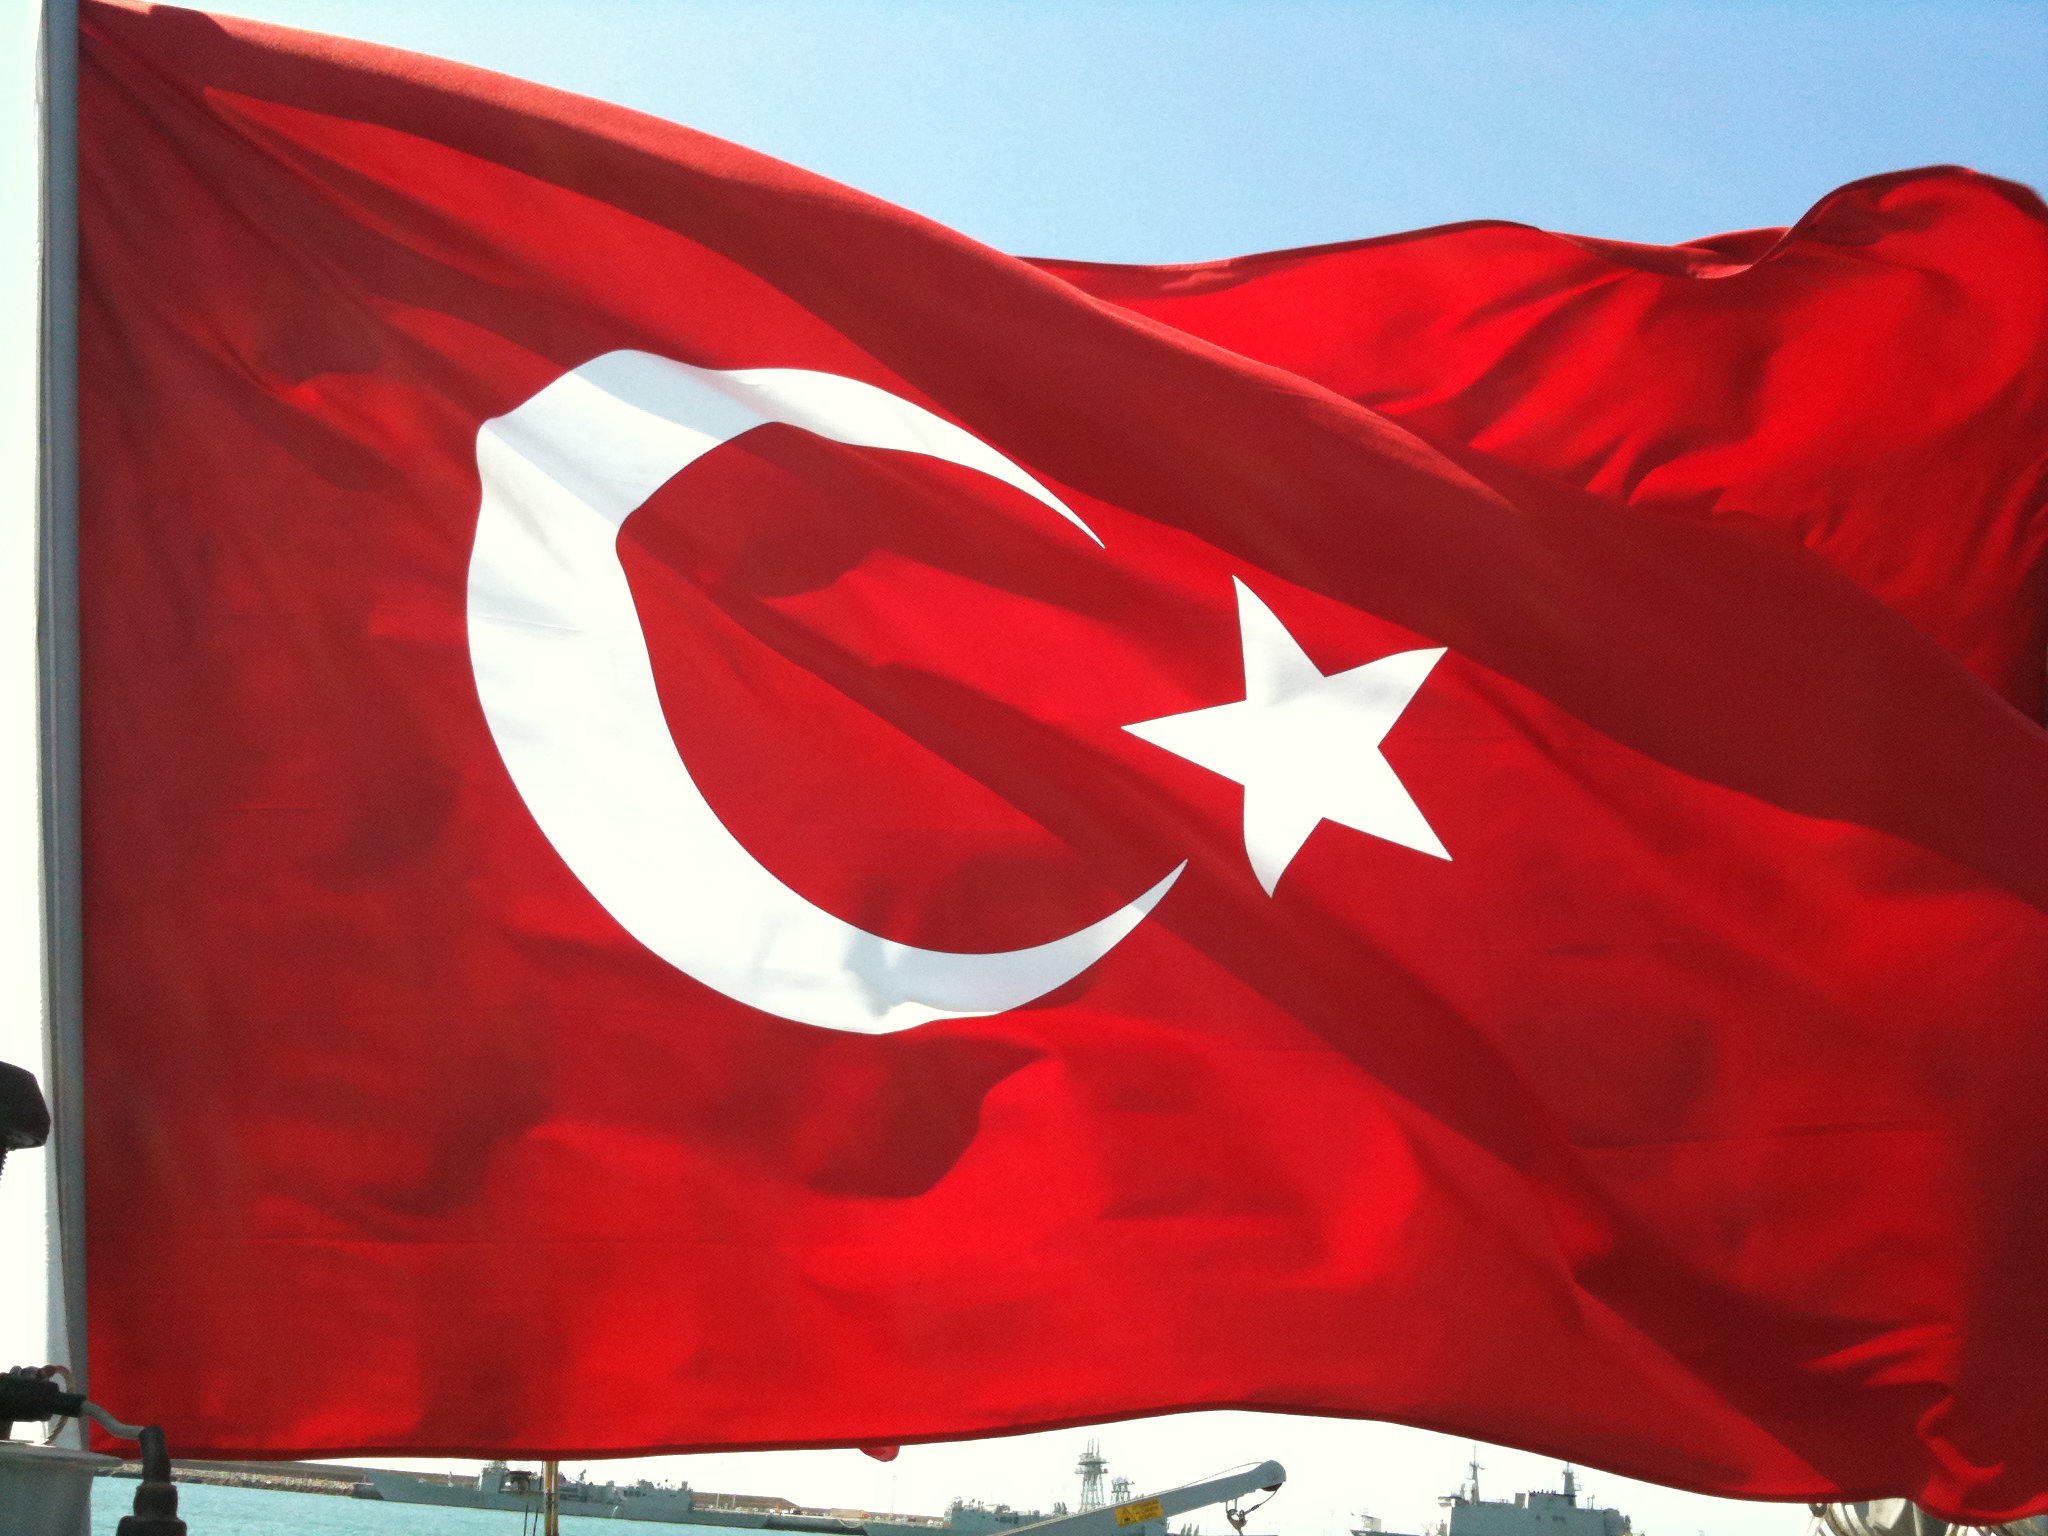
flag, red, red flag